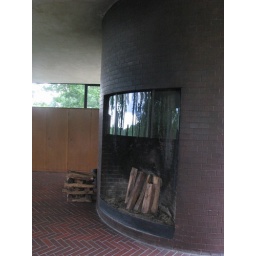
the glass house by philip cortelyou johnson. (new canaan, connecticut, usa)